Boys' Club of Pittsburgh

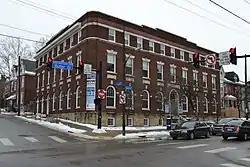

The Boys' Club of Pittsburgh is a historic building in the Lawrenceville neighborhood of Pittsburgh, Pennsylvania. Built in 1912 as the Lawrenceville YMCA, the three-story building was designed by local architect Robert Trimble and originally included a gymnasium, swimming pool, bowling alley, and dormitories. In 1928 the building was sold to the Pittsburgh Boys' Club, which became part of the Boys & Girls Clubs of America. The Boys & Girls Club continued to use the building until 2000, when a new facility was completed two blocks away. Subsequently, the older building was occupied by a charter school until 2014 and then converted into apartments. It was listed on the National Register of Historic Places in 2018.